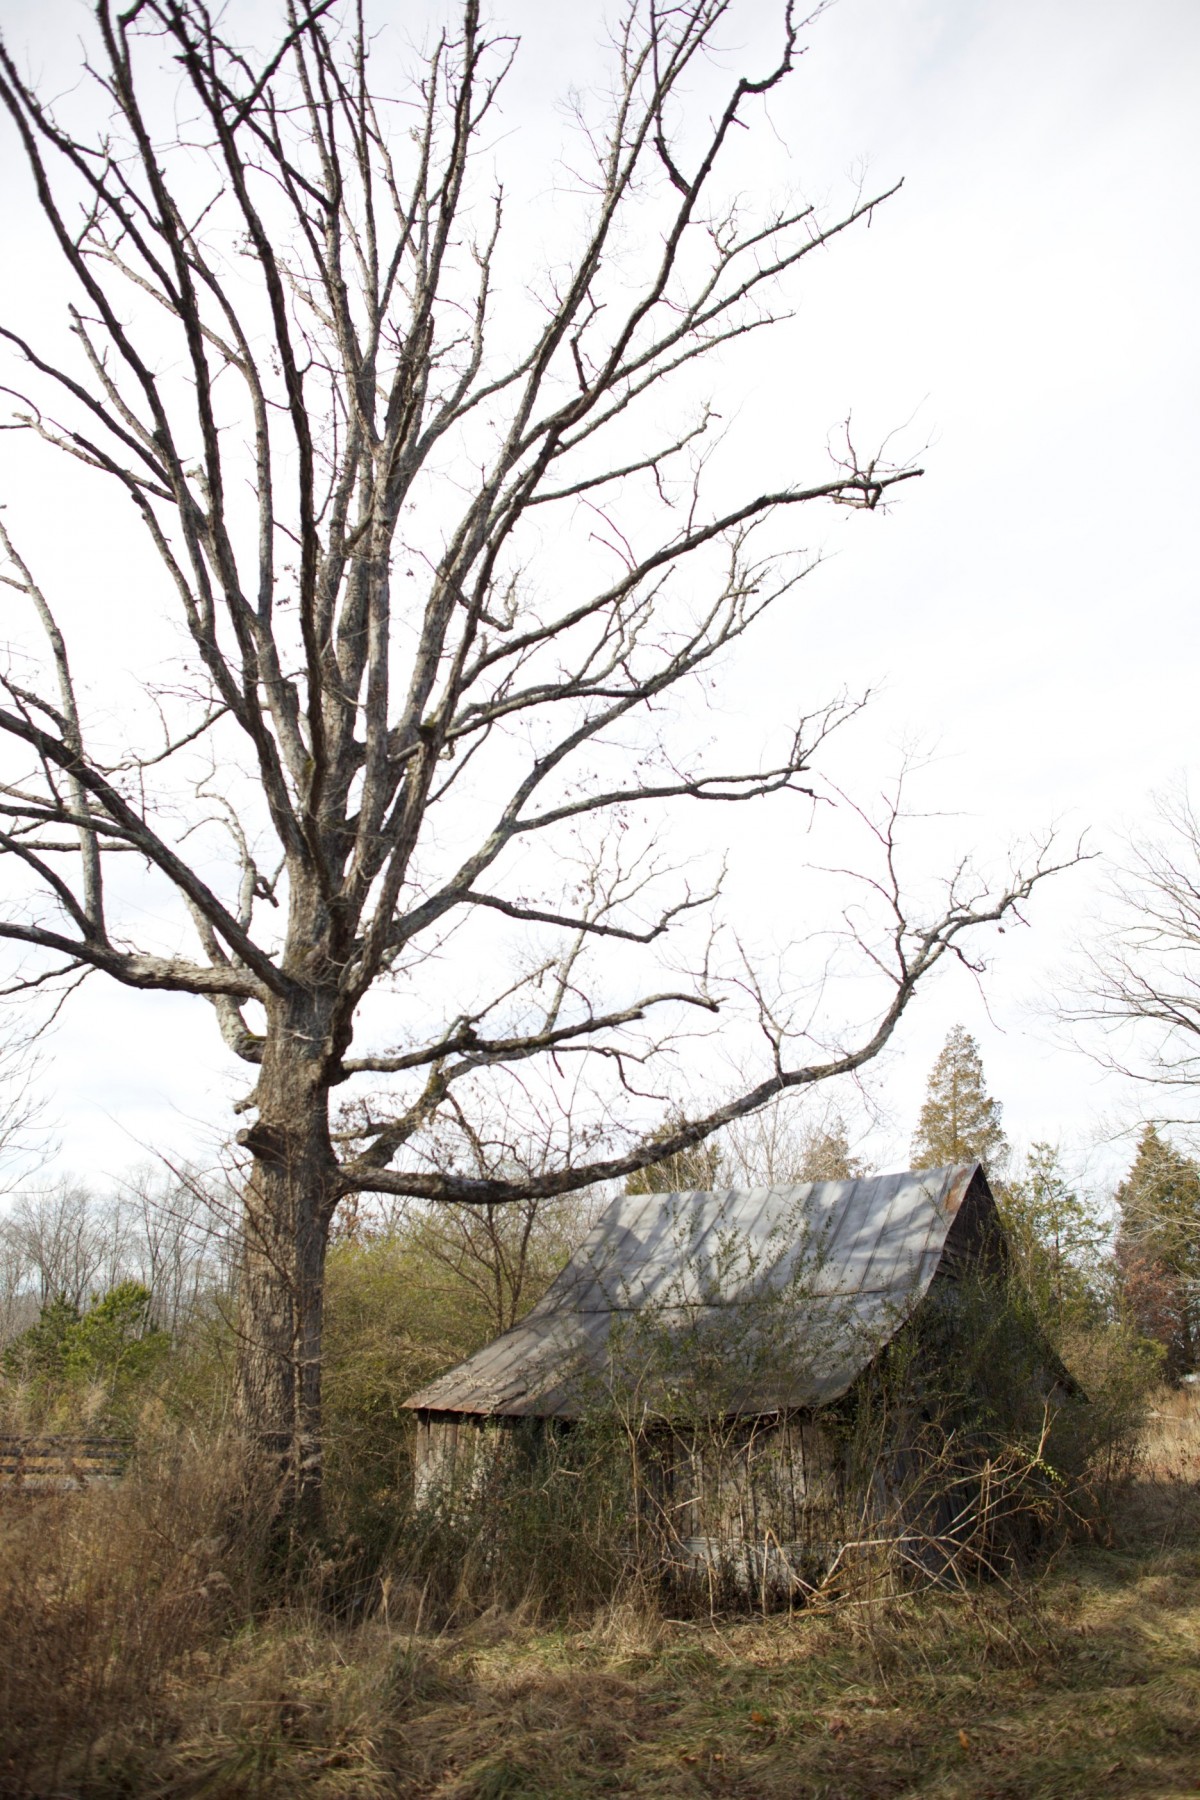
Tags: wilderness, branch, savanna, woodland, habitat